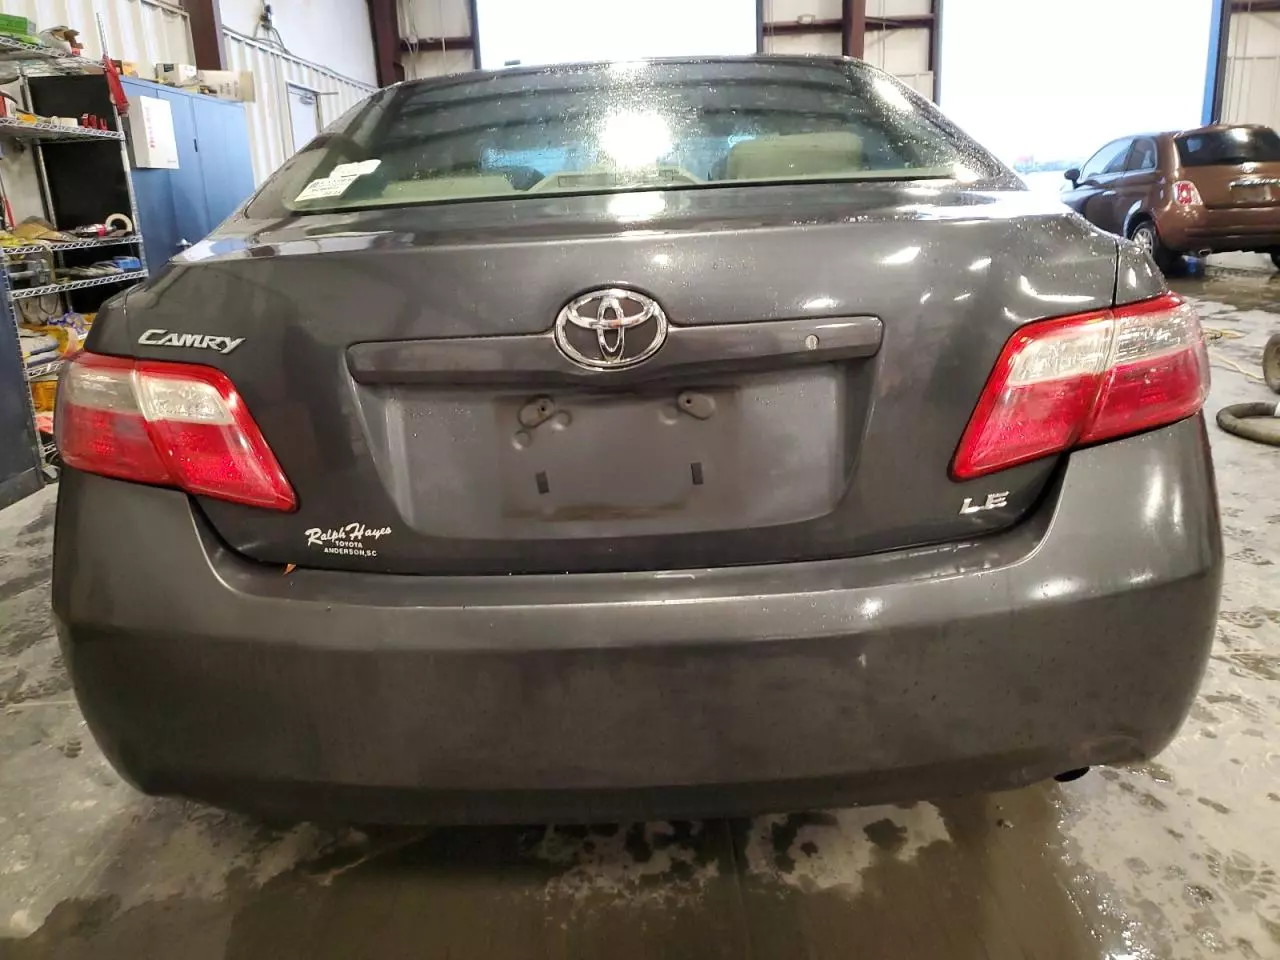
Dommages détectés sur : plaque d'immatriculation arrière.
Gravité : majeur